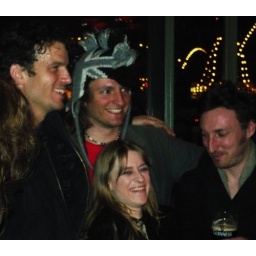
The boys came and met the Fictionaires in Aran bar after their gig in Paradiso in December 2007